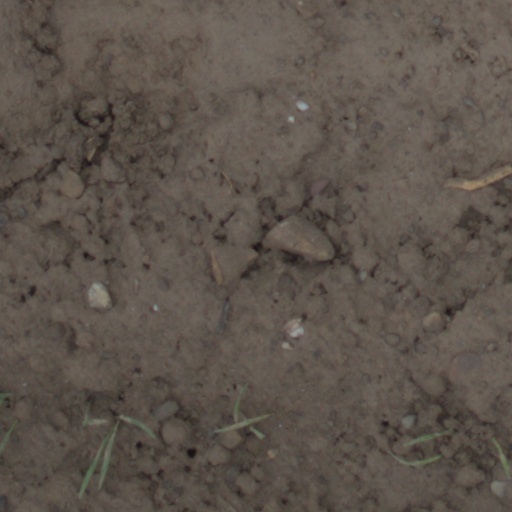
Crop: wheat